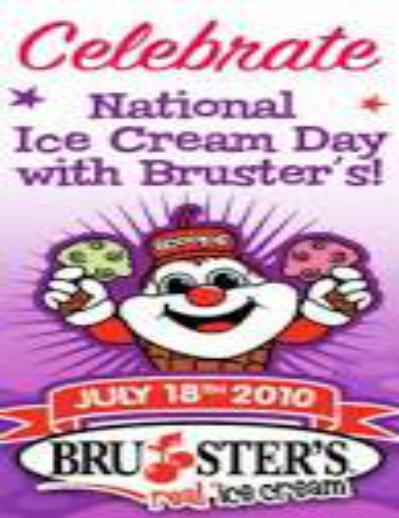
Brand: Bruster's Ice Cream
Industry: Food